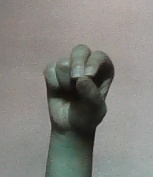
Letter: gaaf